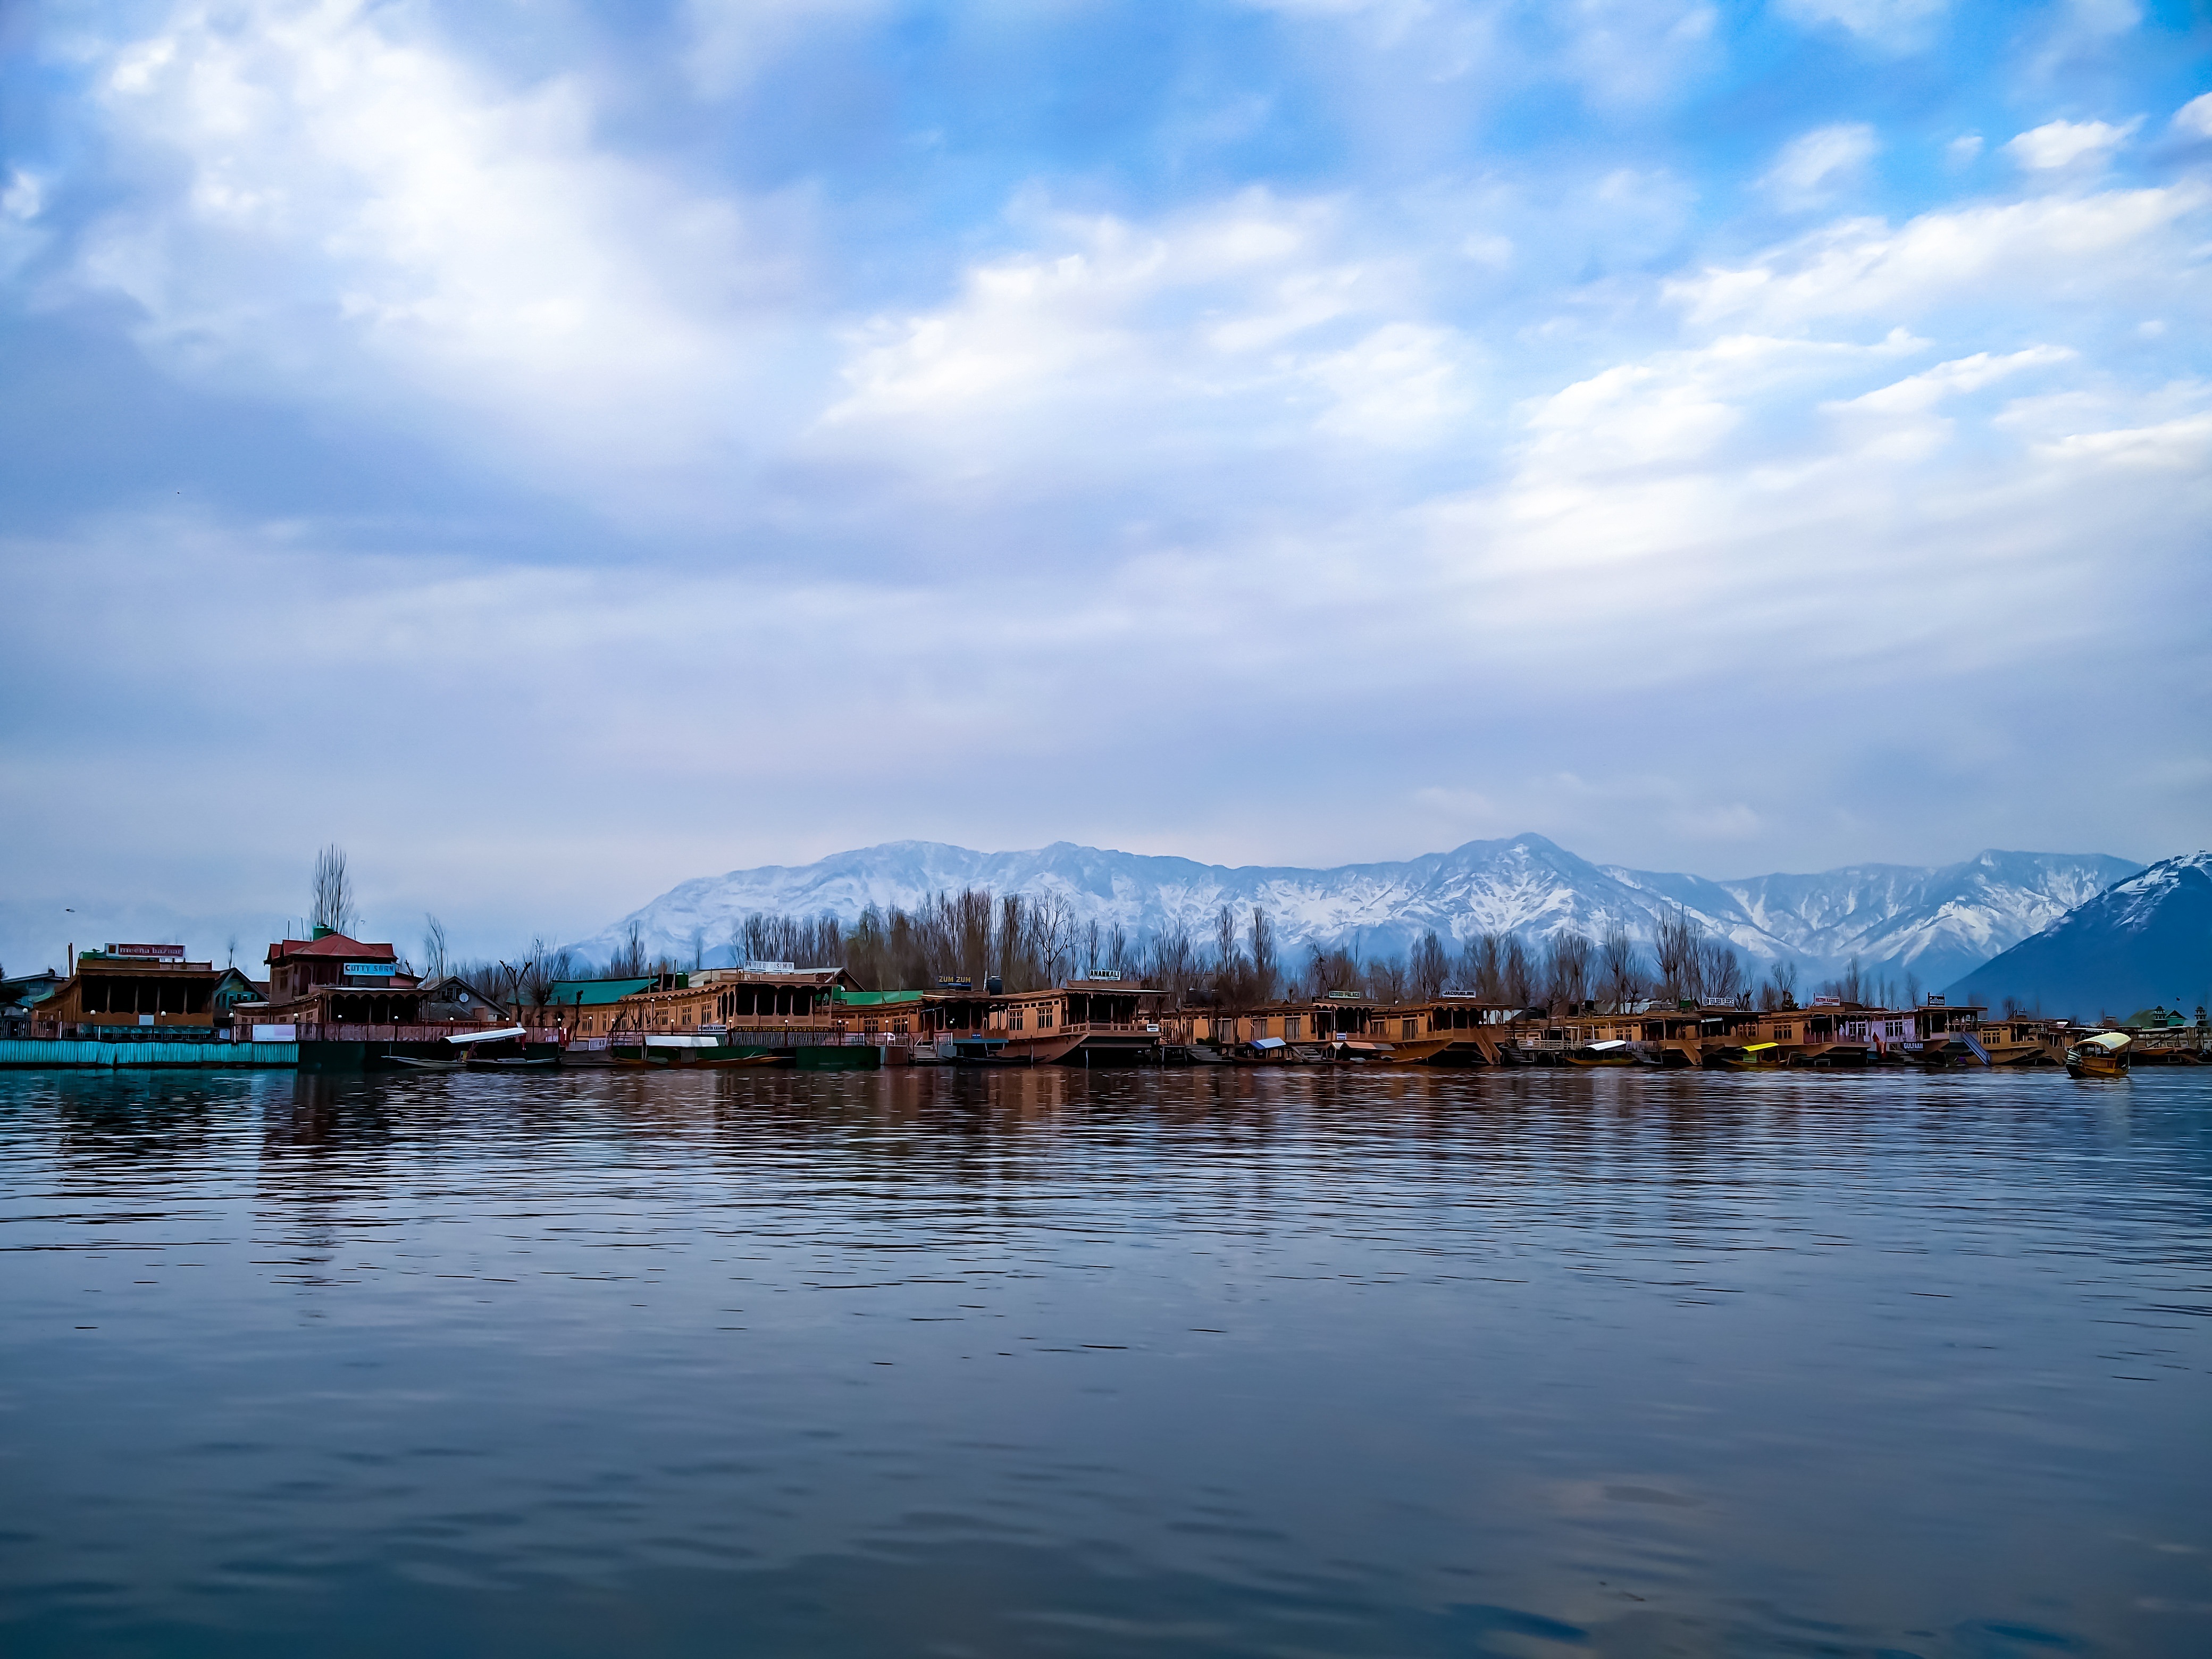
landscape, sea, water, horizon, dock, cloud, sky, boat, morning, shore, lake, view, dawn, river, dusk, evening, reflection, vehicle, bay, harbor, body of water, mountains, india, himalayas, houseboat, kashmir, dal lake, srinagar